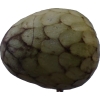
Label: cherimoya